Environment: real
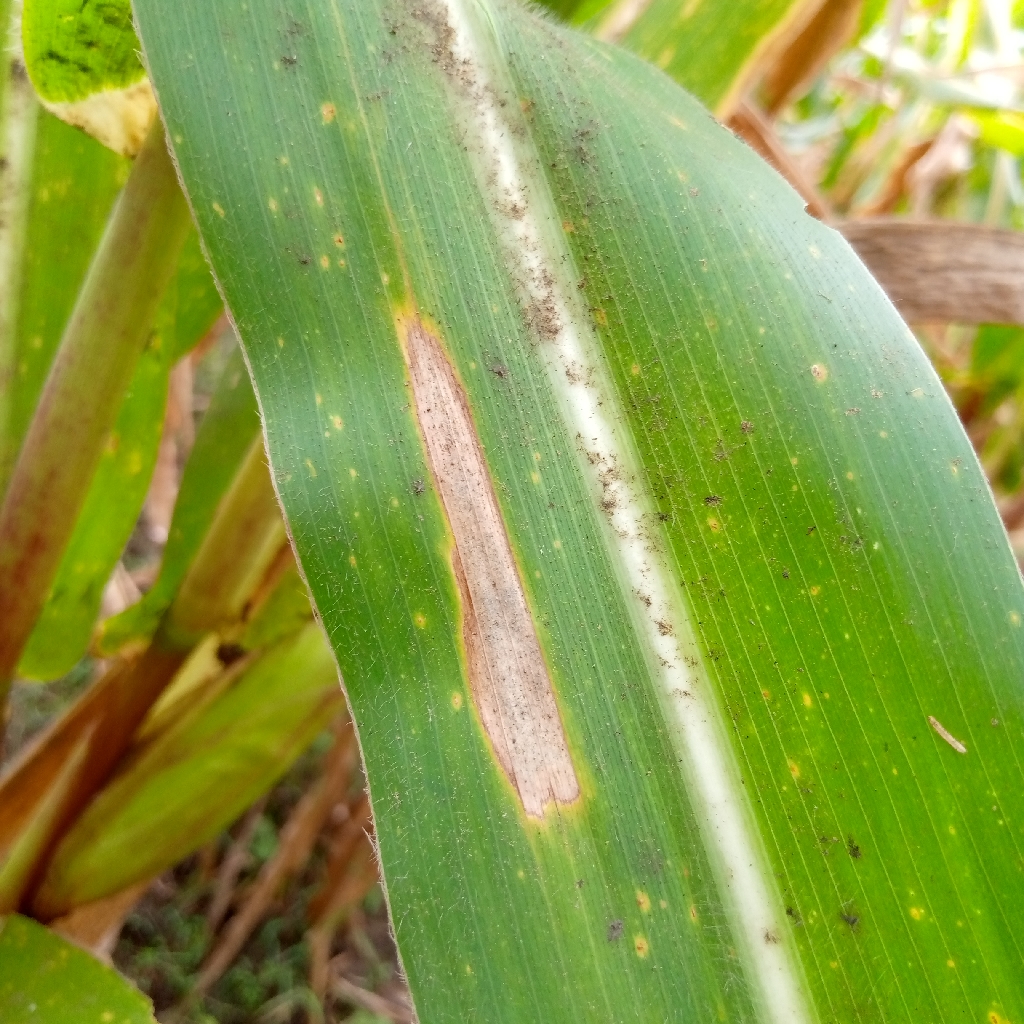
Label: northern_corn_leaf_blight